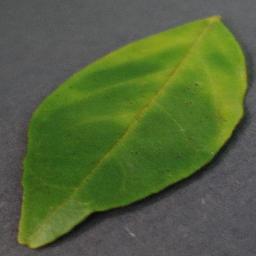
Label: Orange___Haunglongbing_(Citrus_greening)